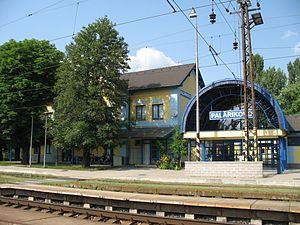
Palárikovo est une commune du district de Nové Zámky, dans la région de Nitra, en Slovaquie.